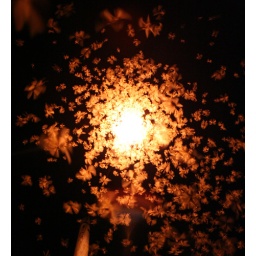
taken directly under the street lamp